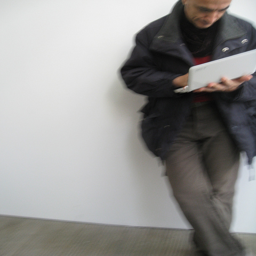
A man leans against a wall and uses a netbook.
A man who is typing on a laptop computer.
A person standing by a wall with a laptop.
A man standing up against a wall while using a laptop.
Guy stands leaning against the wall while using a lap top